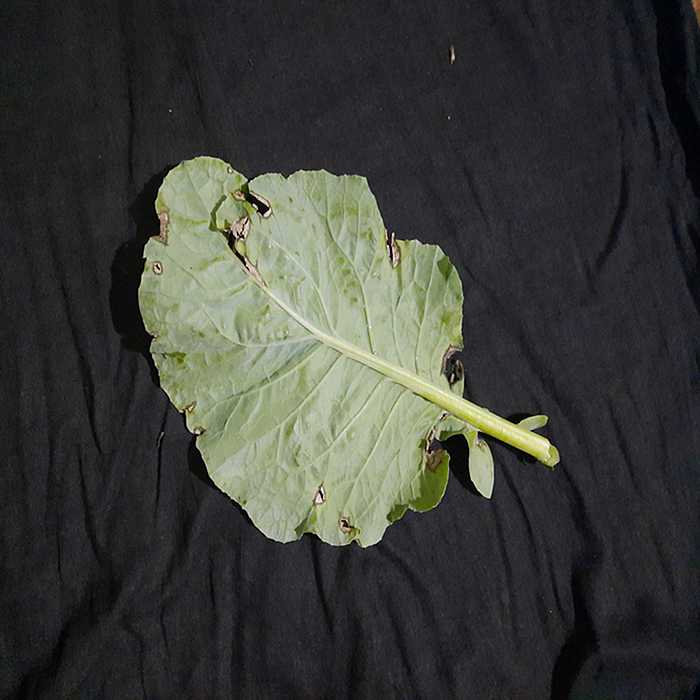
Plant: Cauliflower
Label: Downy mildew